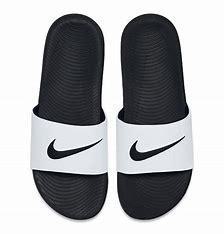
Brand: Nike
Model: Kawa